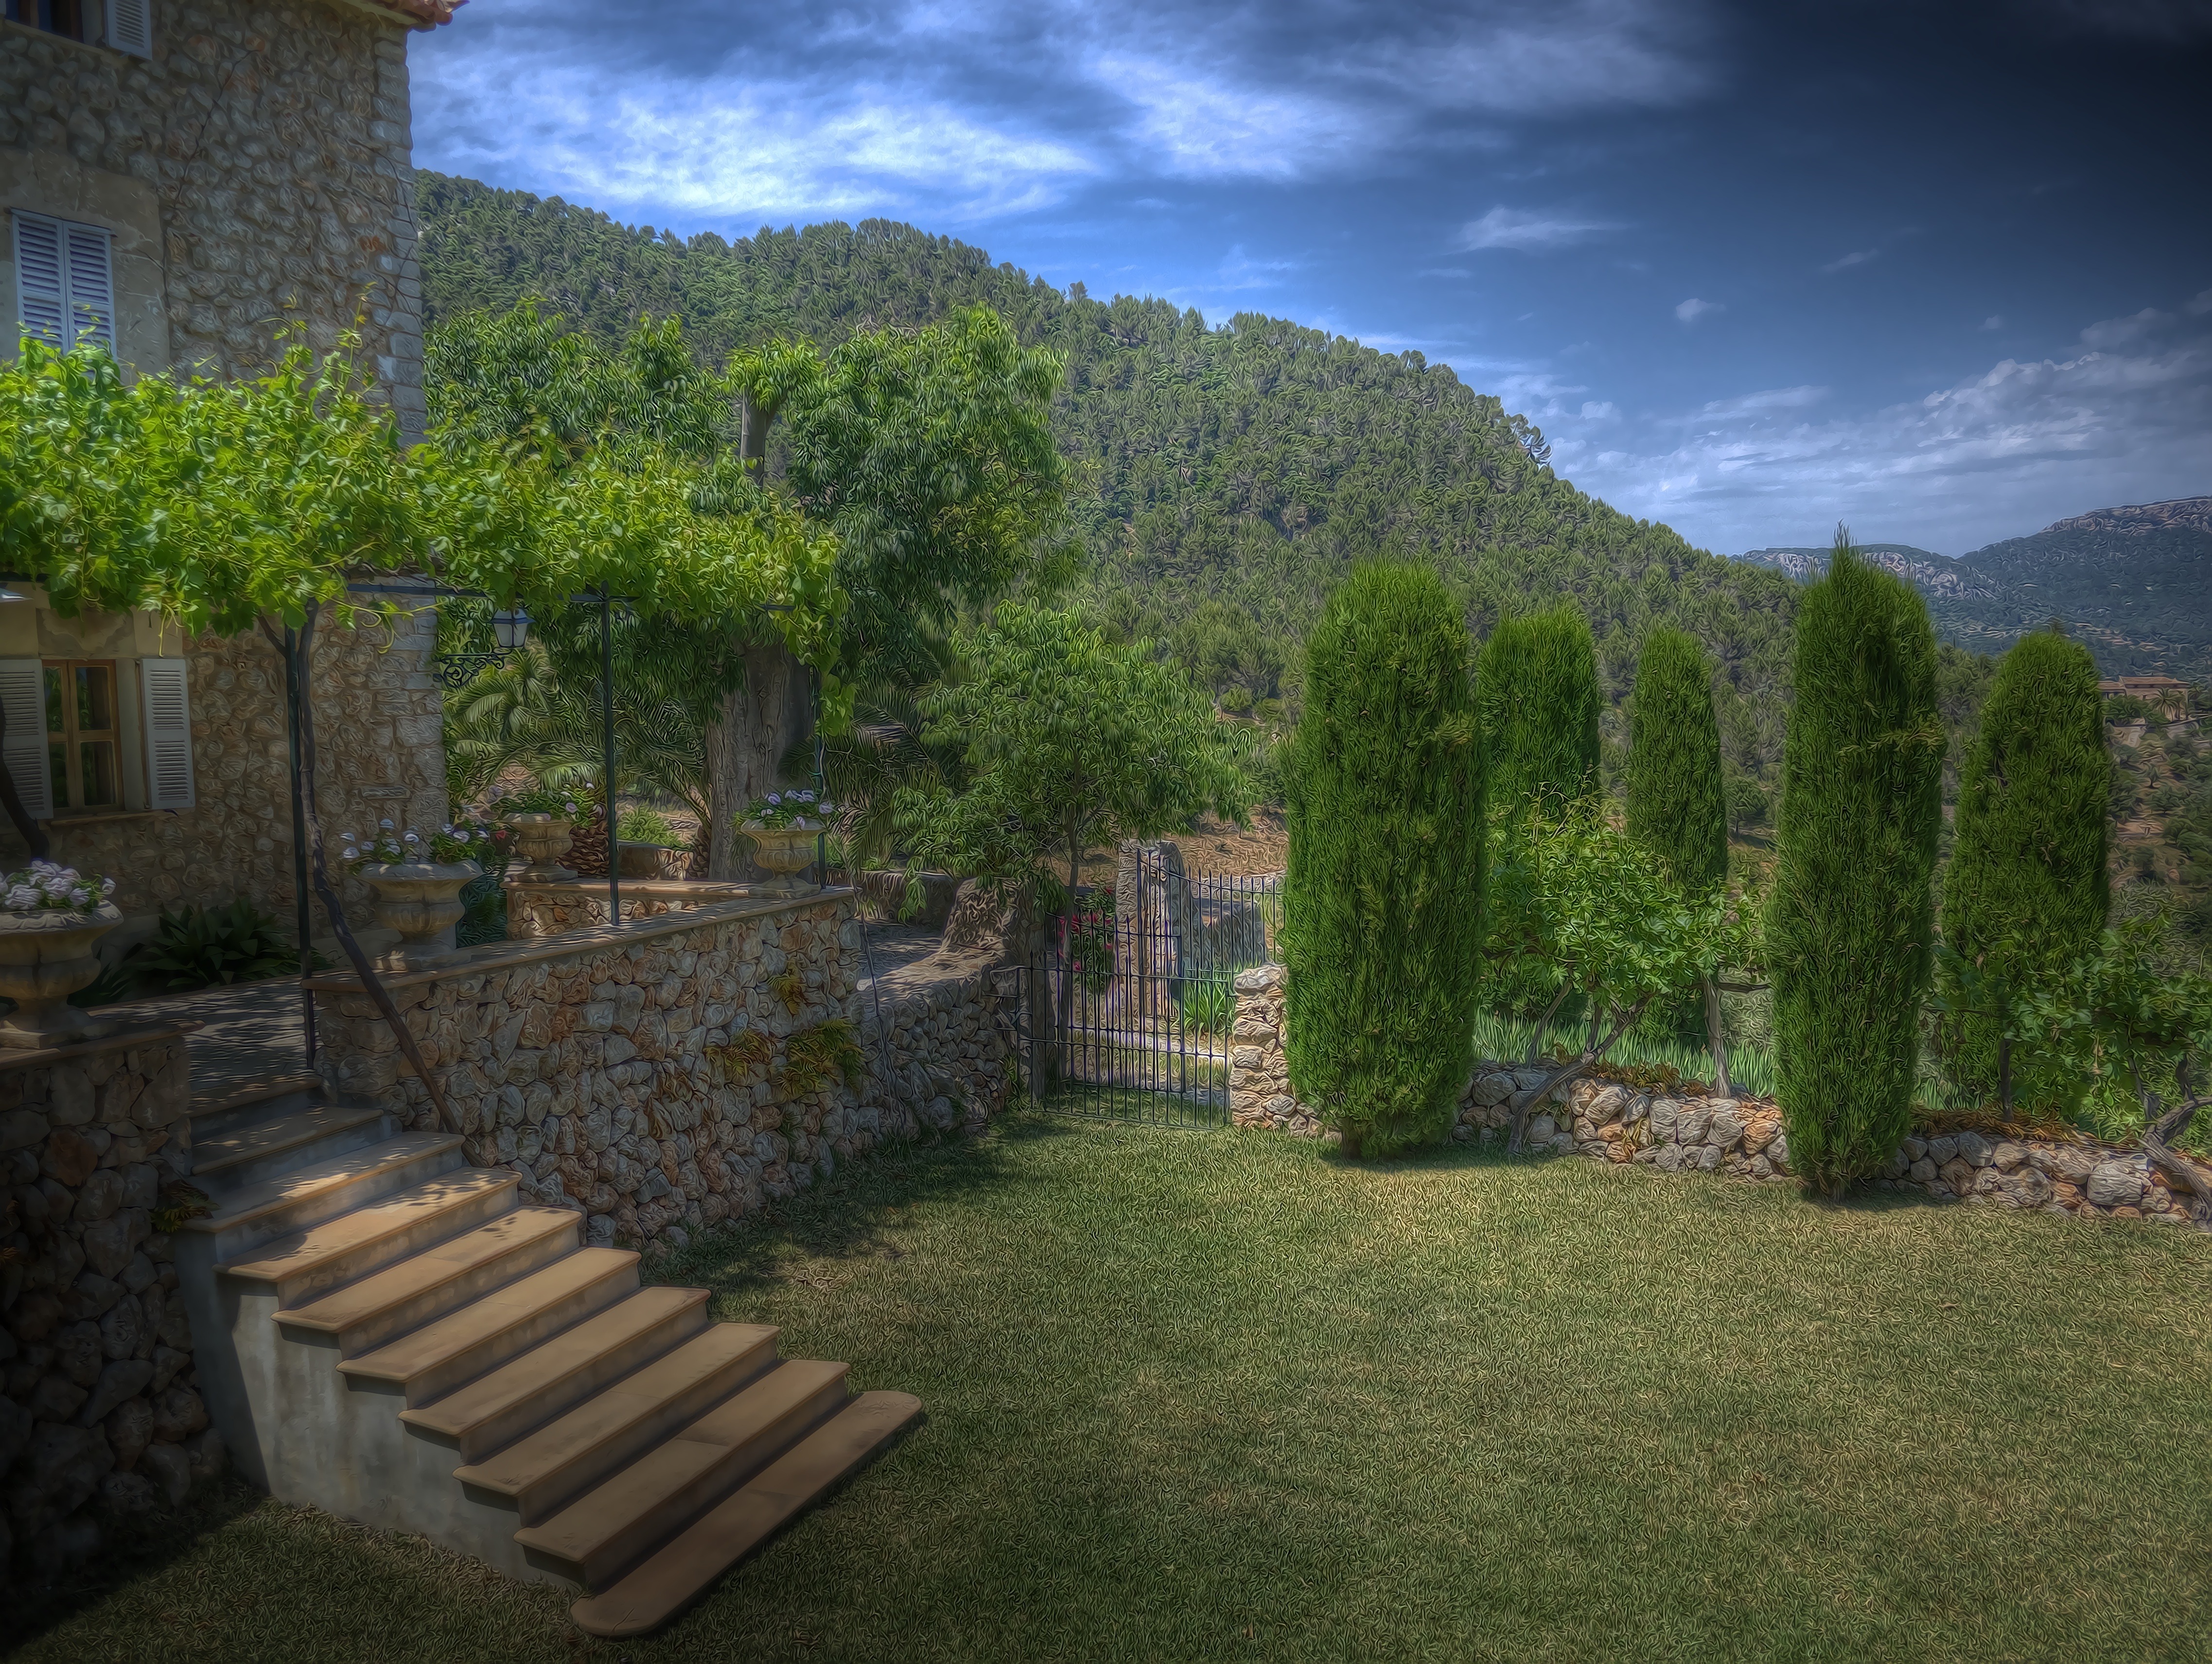
landscape, grass, lawn, flower, palm, backyard, property, garden, mallorca, estate, ecosystem, finca, esporles